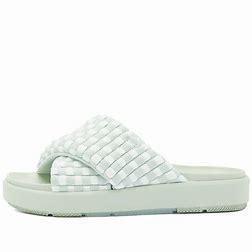
Brand: Jordan
Model: Sophia